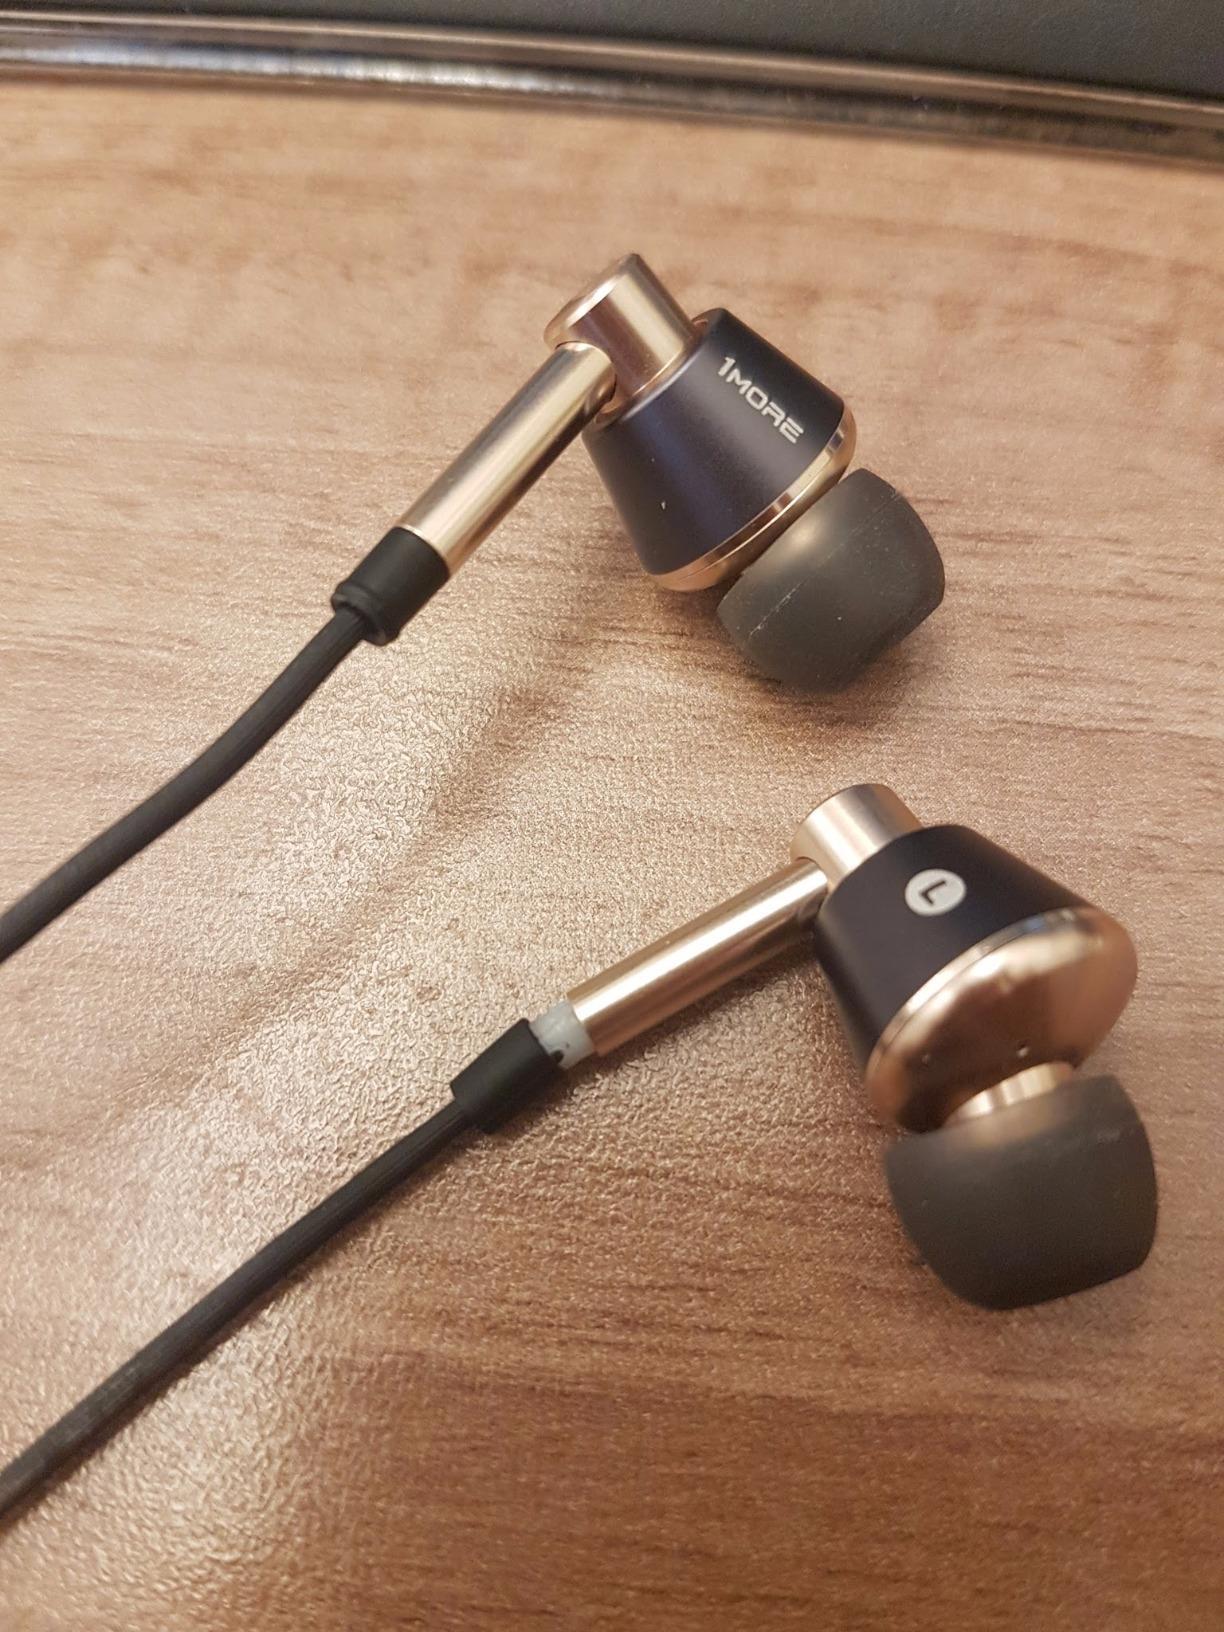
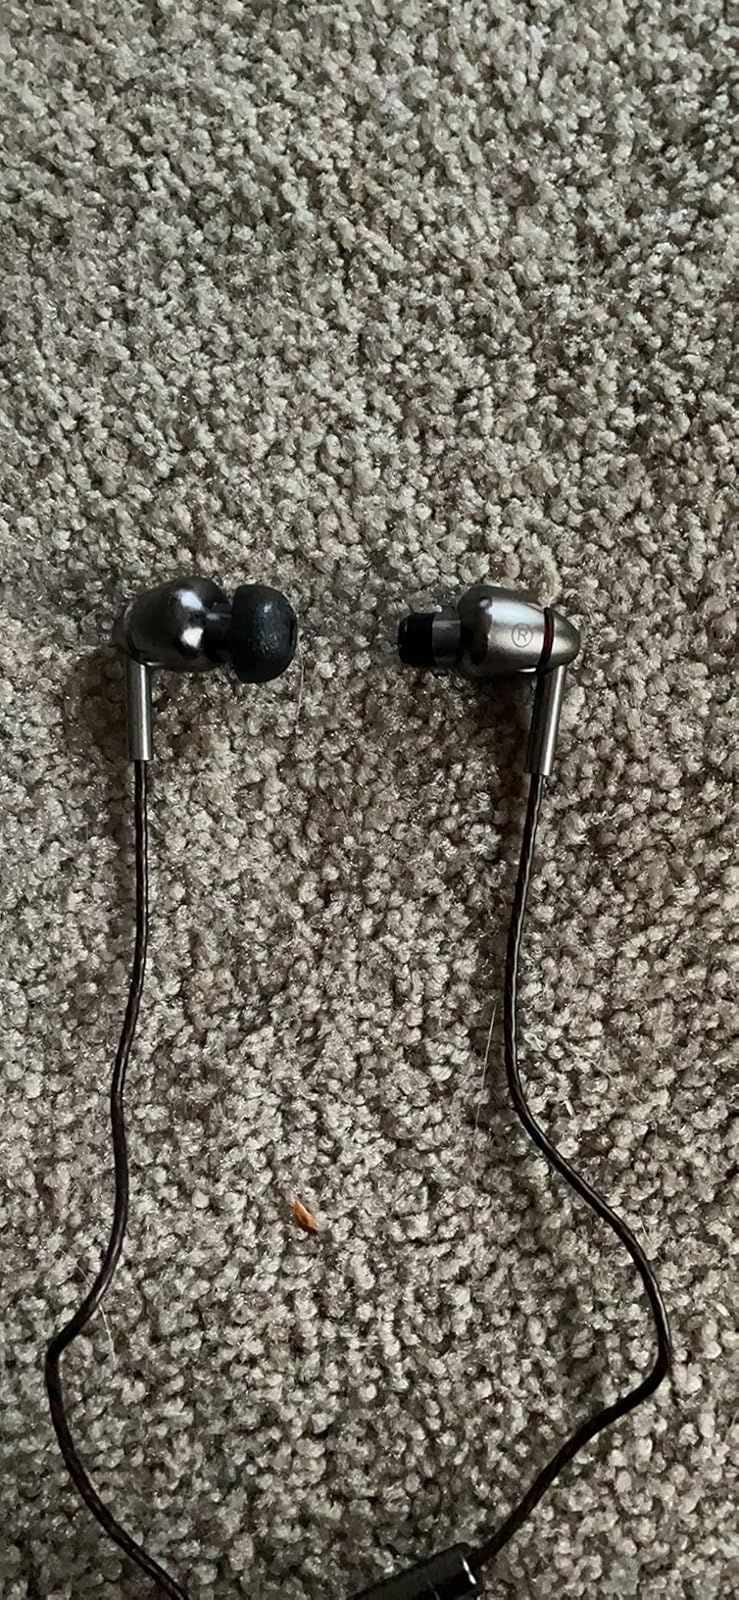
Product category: headphones
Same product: no